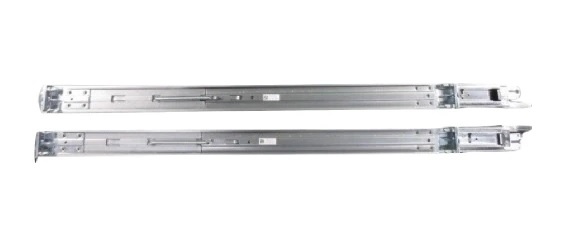
Dell 770-BECD 1U Sliding Ready Rail Kit For PowerEdge R650/R6525 Dell Part Number: 770-BECD
Product Description Dell 770-BECD 1U Sliding Ready Rail Kit for PowerEdge R650/r6525 Product Condition: Refurbished
Brand: Dell
Category: Electronics > Electronics Accessories > Computer Components > Blade Server Enclosures